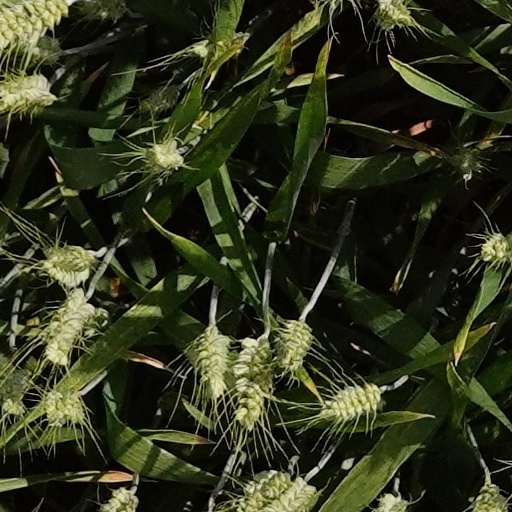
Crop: wheat